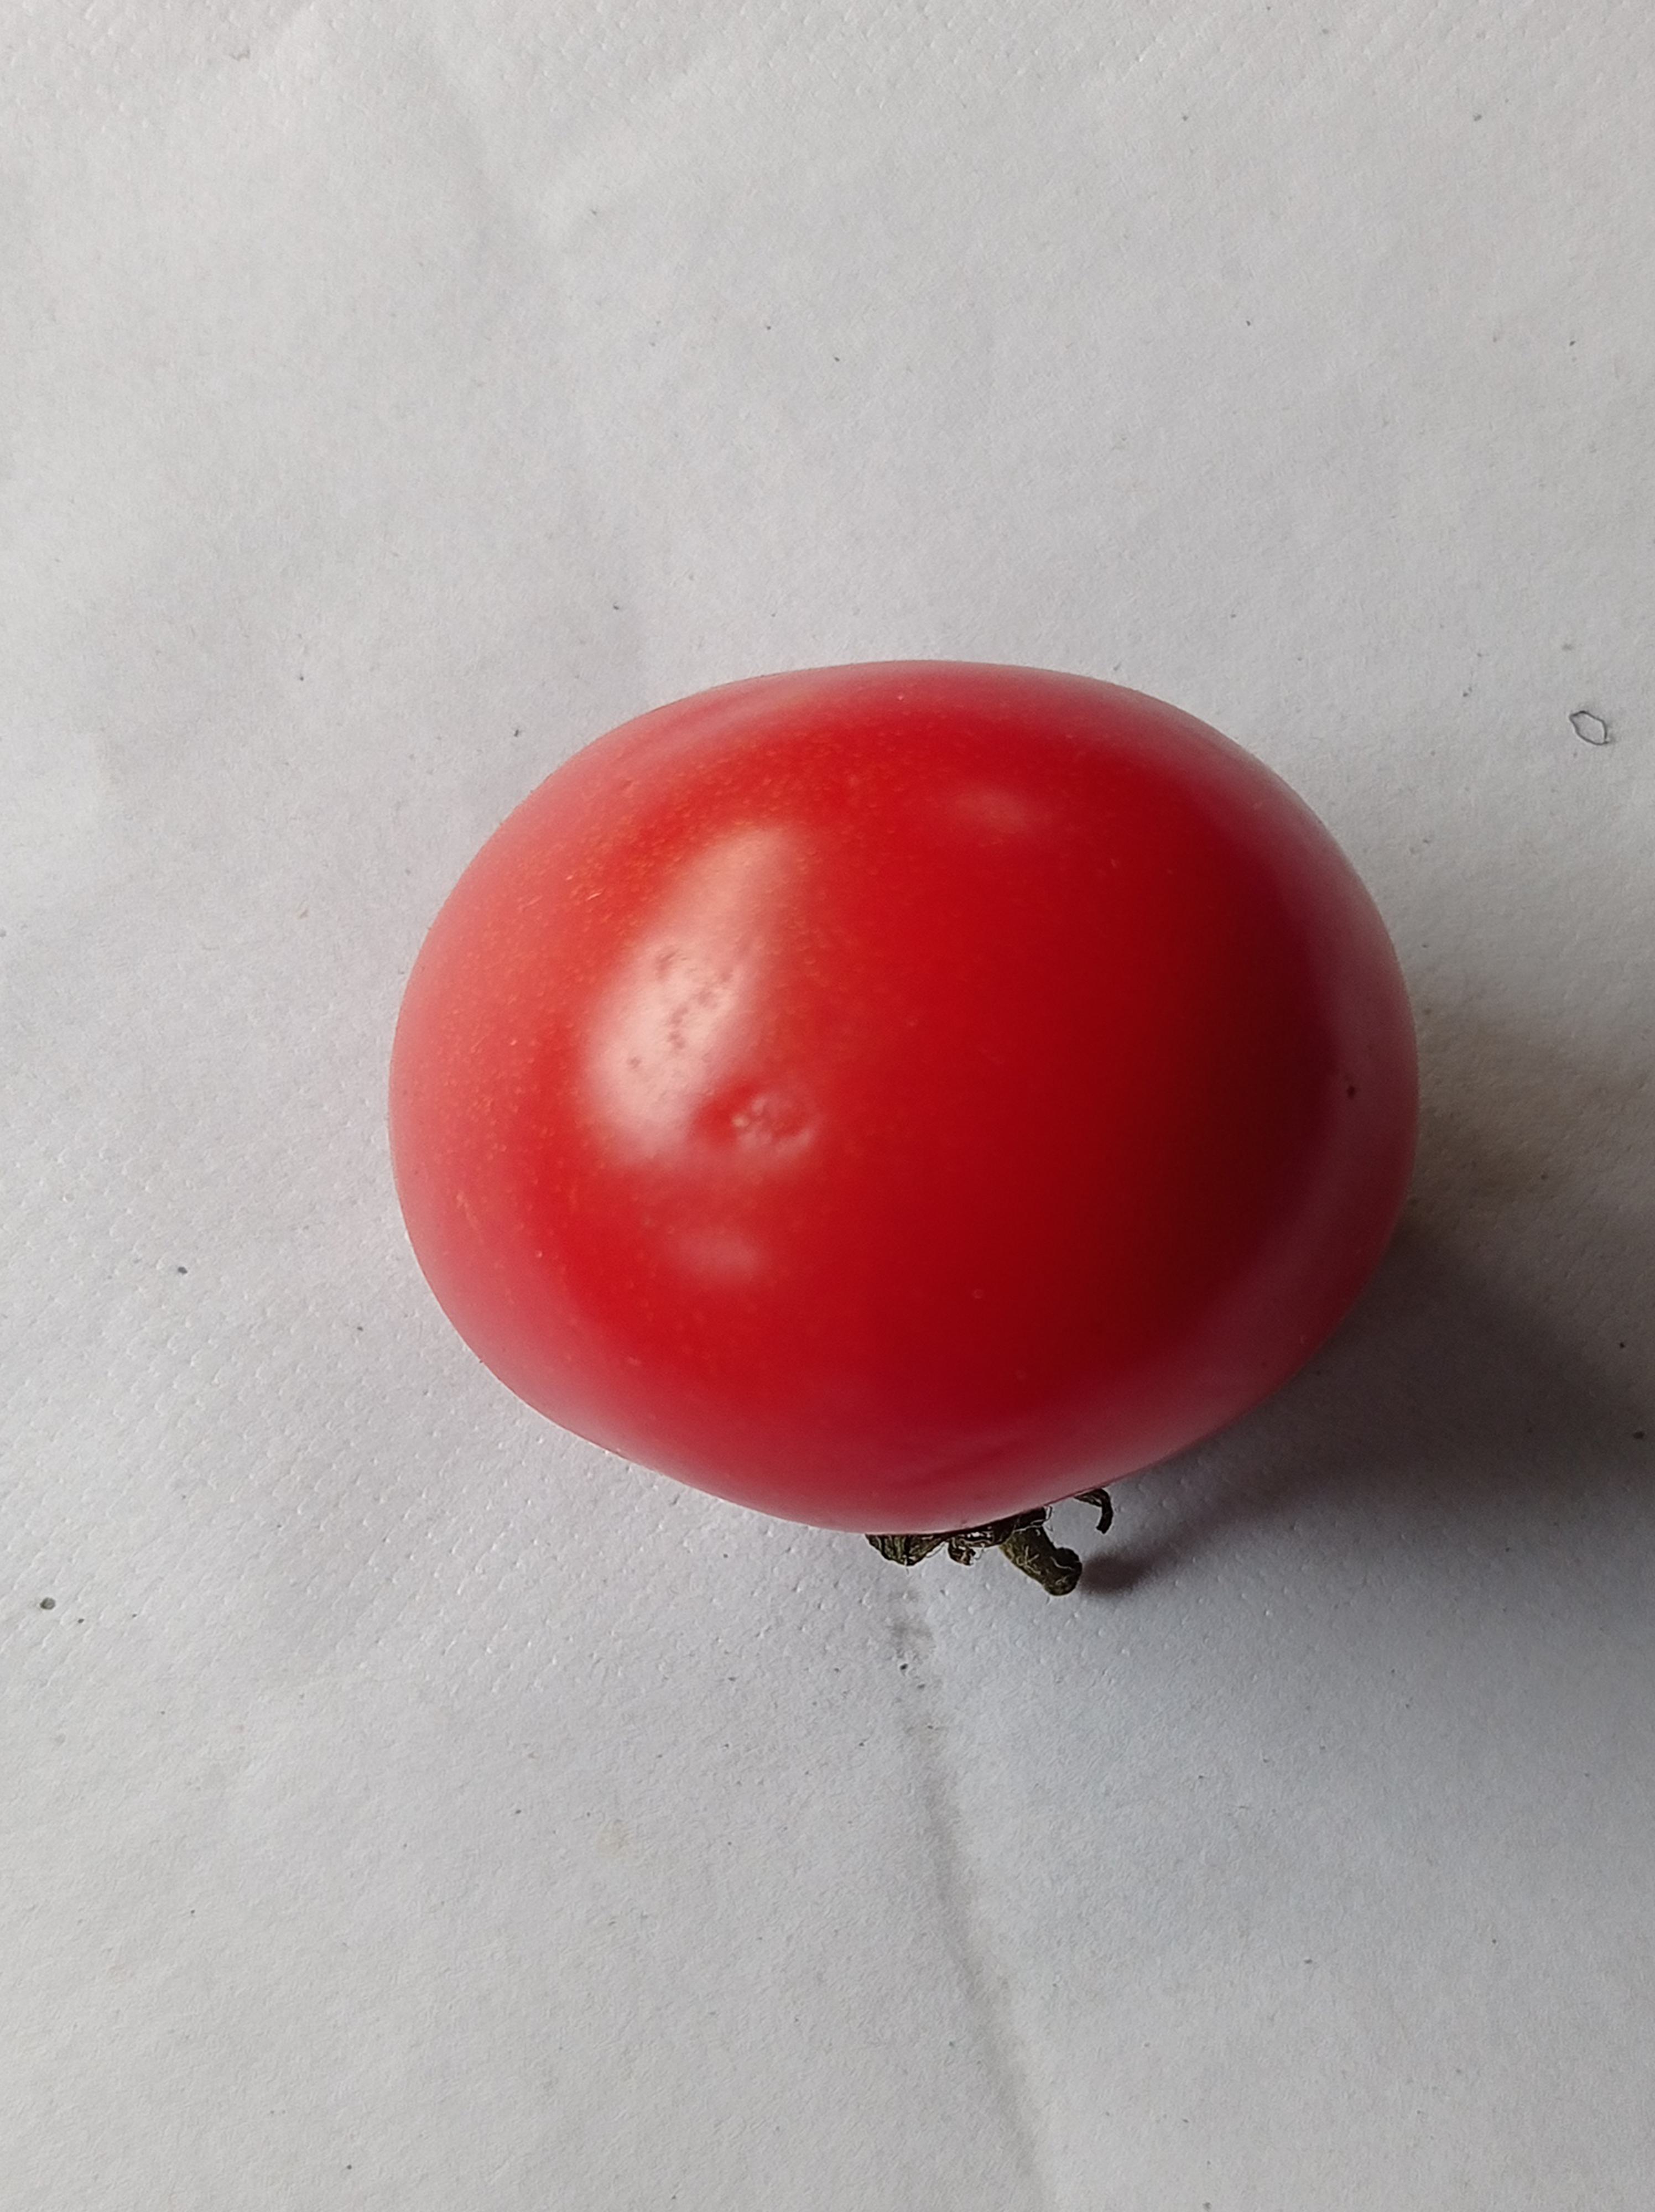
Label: Fresh